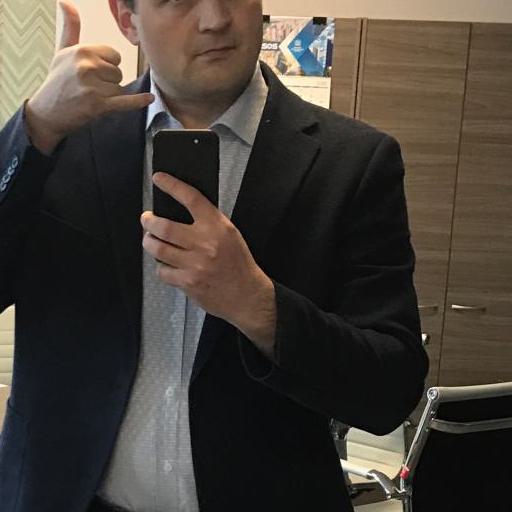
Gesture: no_gesture